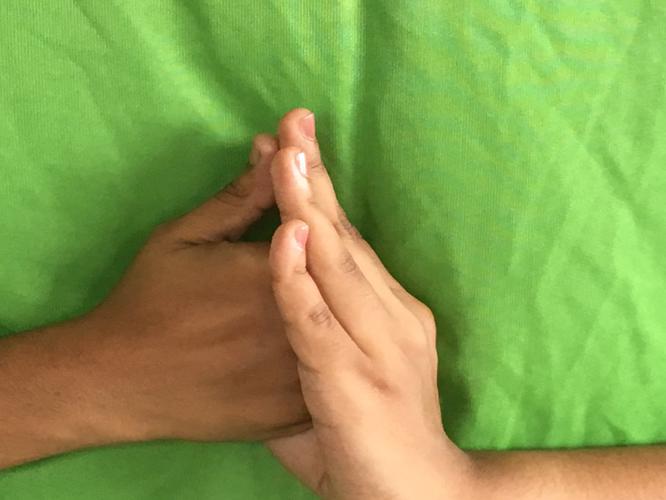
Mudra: Shanka
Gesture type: double_hand